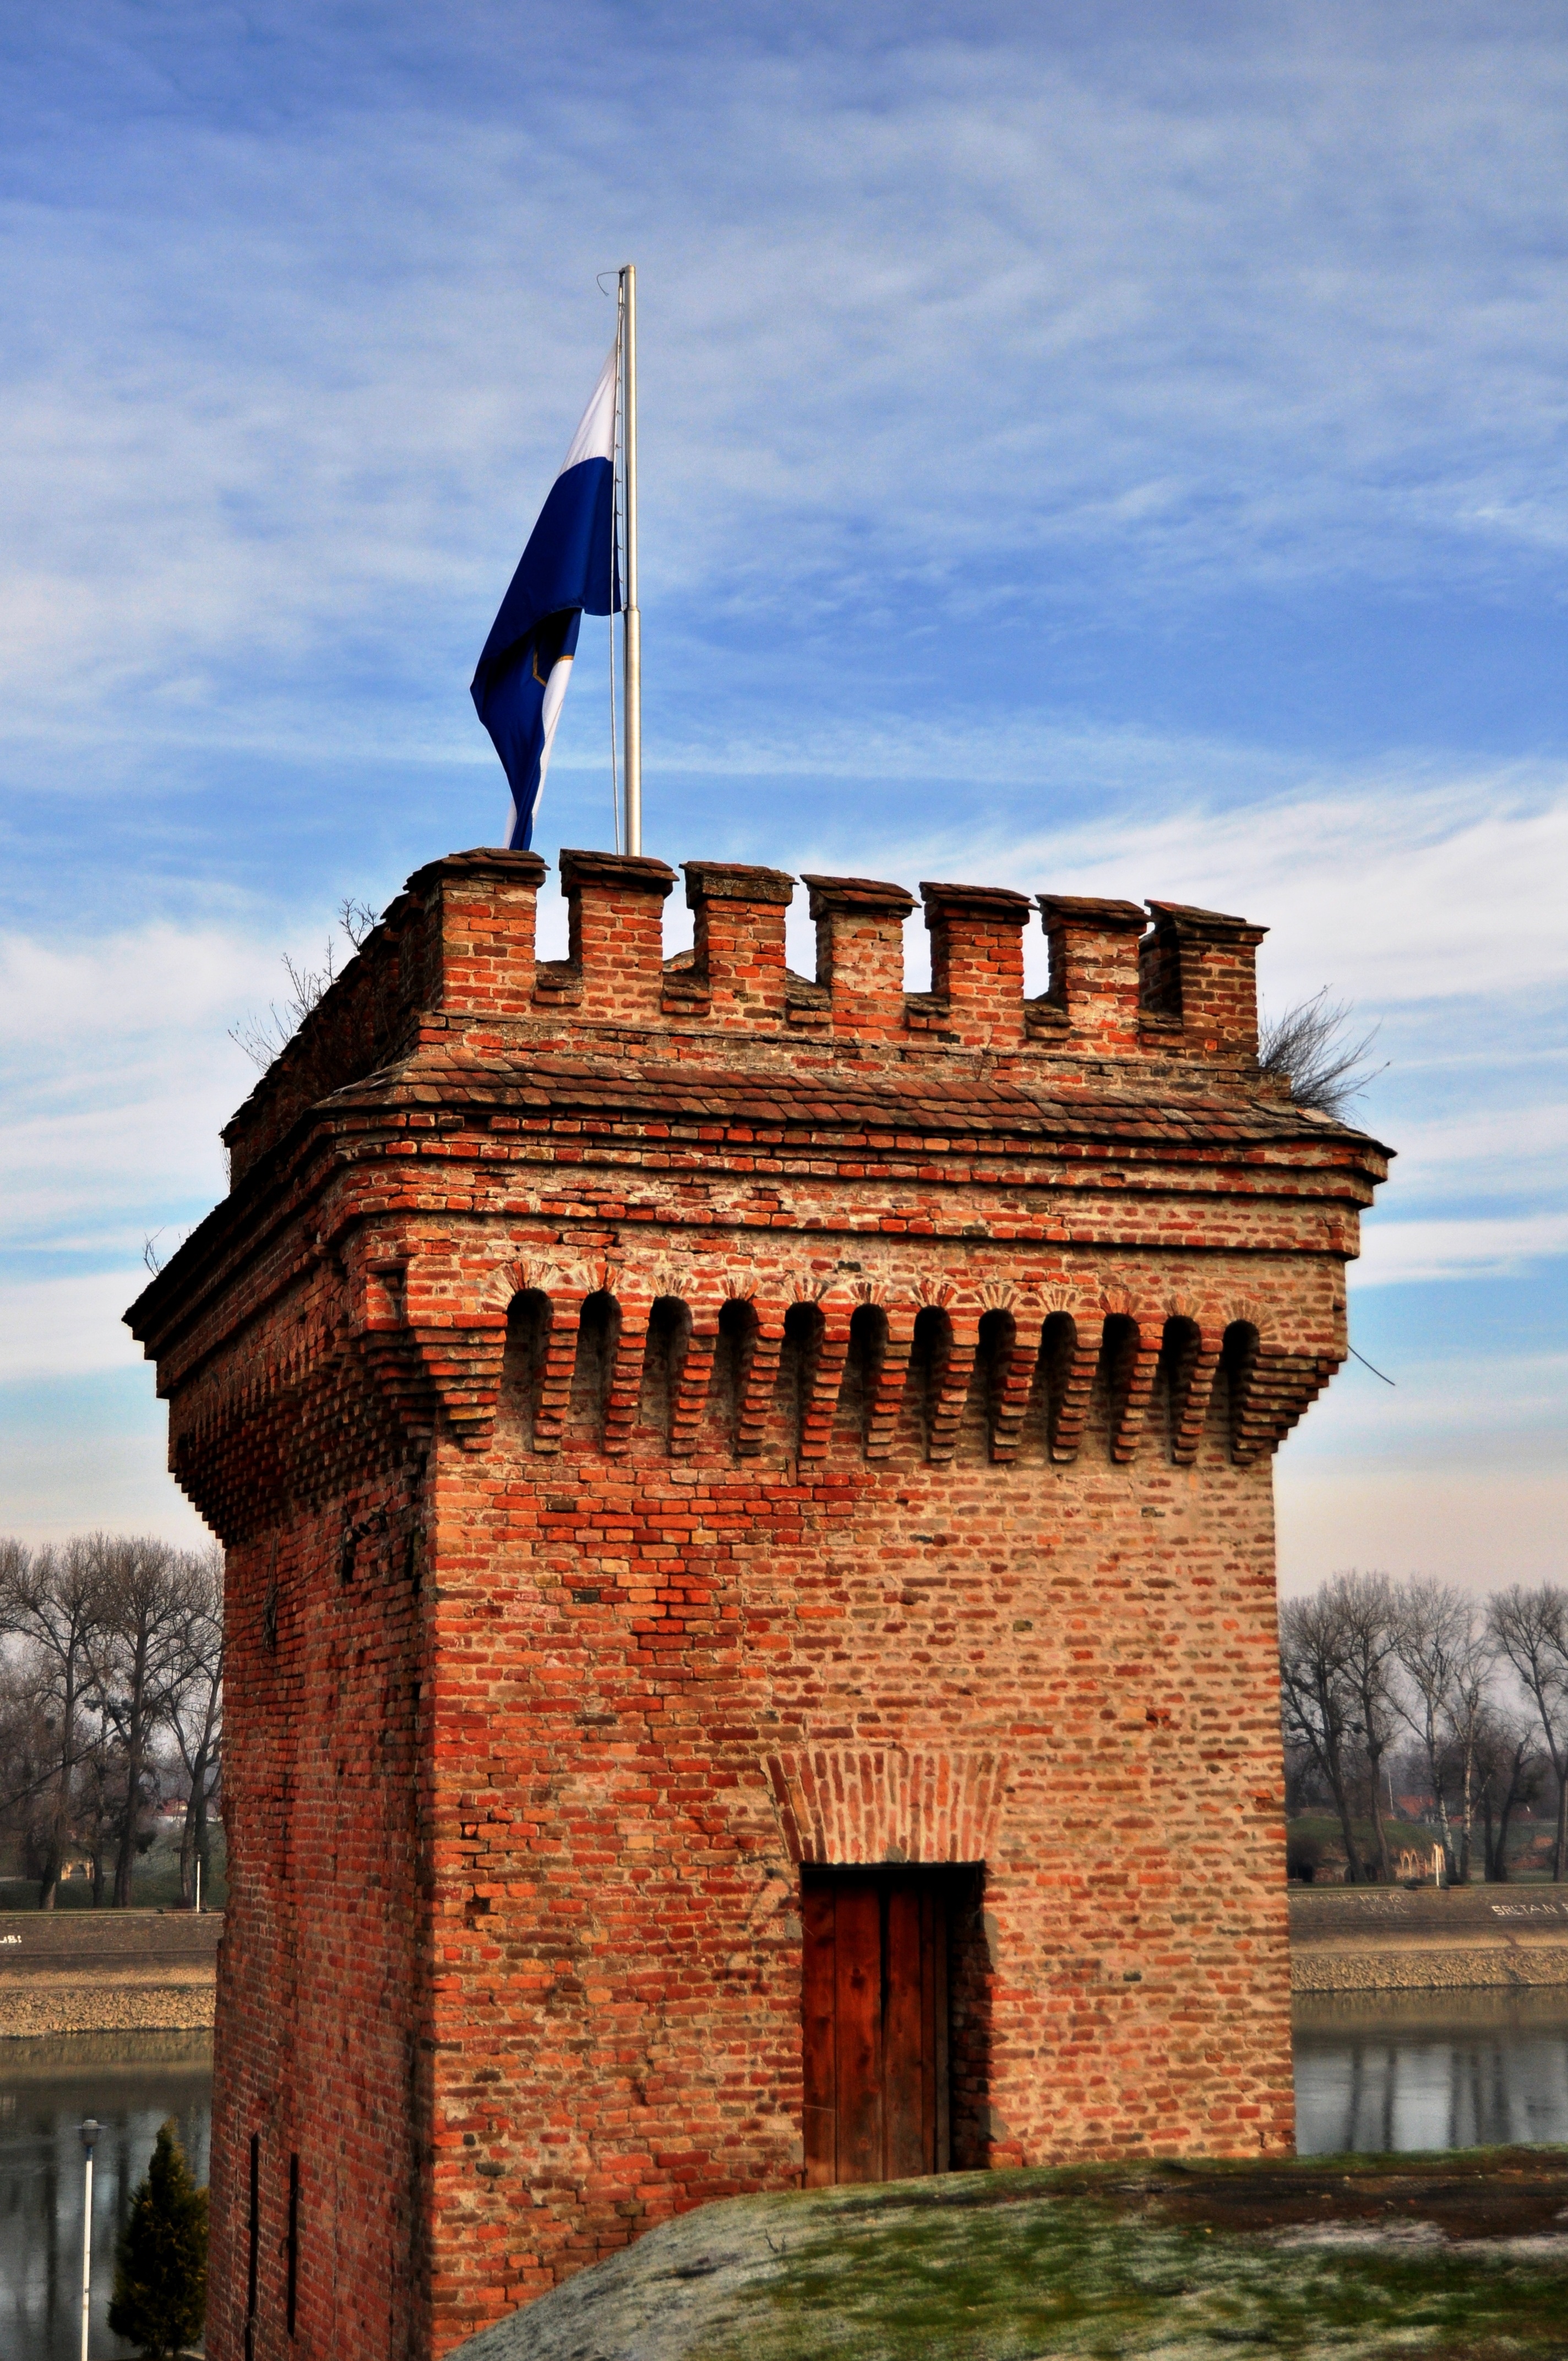
architecture, building, travel, europe, arch, tower, landmark, fortification, tourism, bell tower, old town, fortress, croatia, temple, ruins, heritage, baroque, destination, ancient history, osijek, tvrdja